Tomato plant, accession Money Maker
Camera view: horizontal (90 deg, fisheye); turntable rotation: 240 degrees
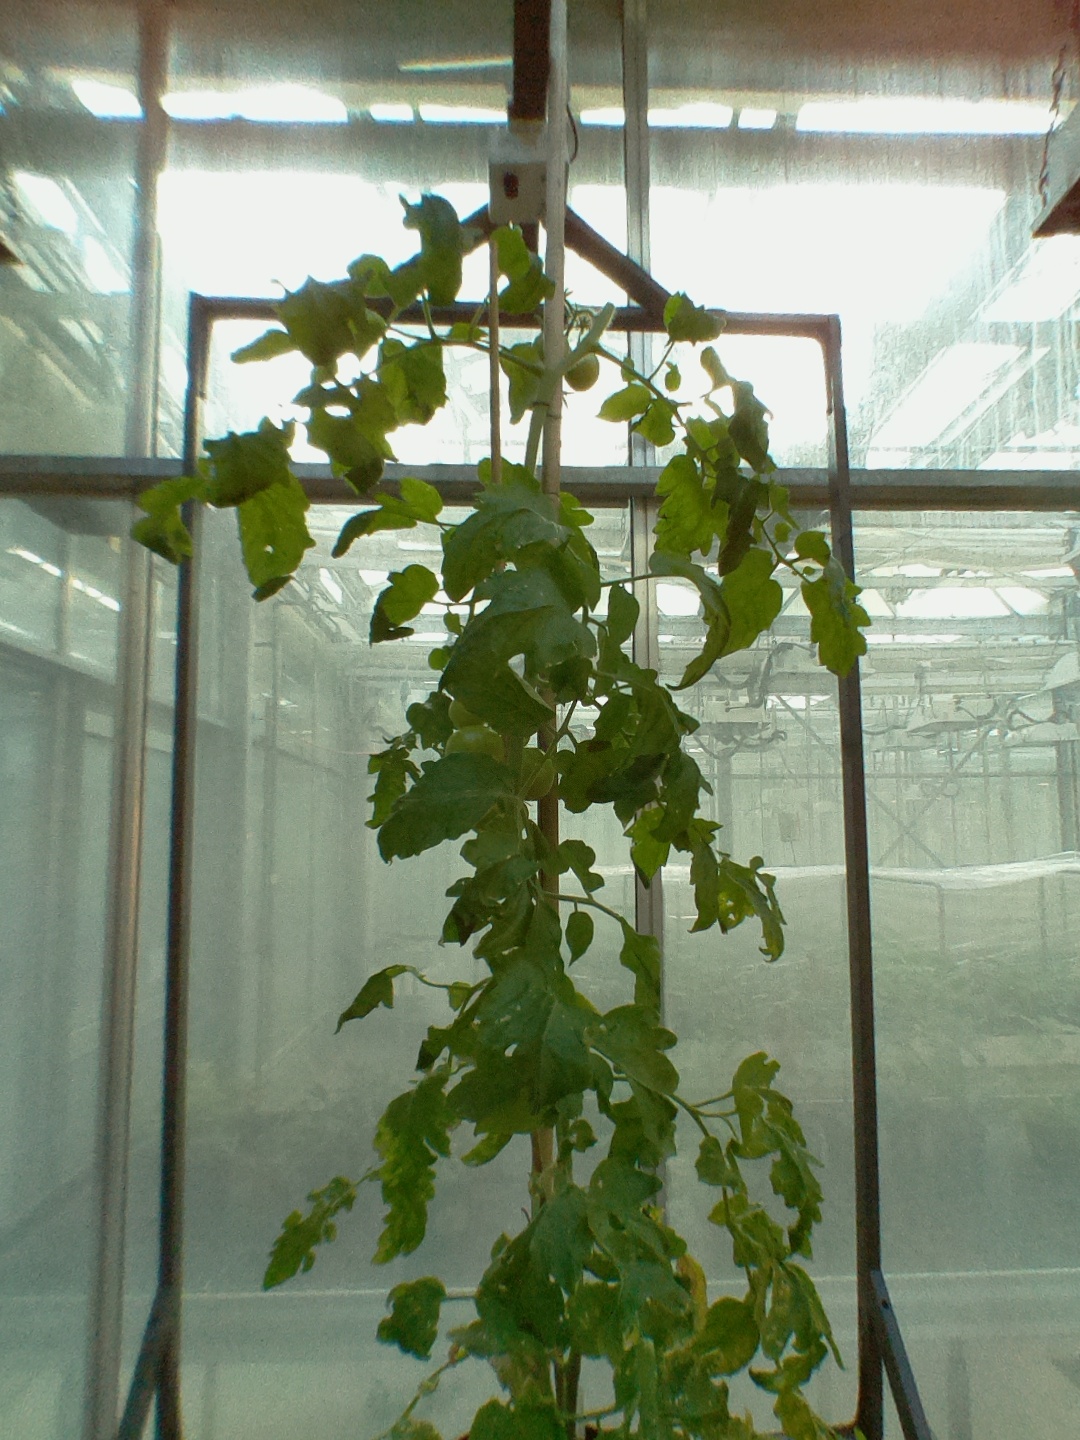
BBCH growth stage 75: 50%-60% of final fruit size